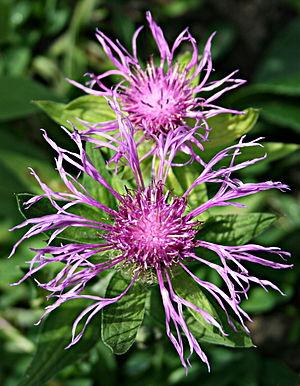
Centaurée à un capitule - Yvoire (Haute-Savoie - France).
Le Jardin des Cinq Sens, ancien labyrinthe Jardin des Cinq Sens, est situé au cœur d'Yvoire, sur le lieu de l'ancien potager du château d'Yvoire et a été restauré en 1986 selon l'art et la symbolique du Paradis perdu des jardins médiévaux. Il est classé Jardin remarquable par le Ministère de la Culture.